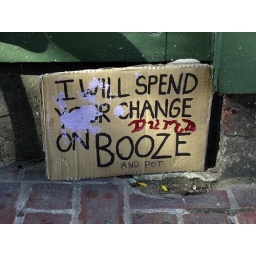
I found this sign outside of Dunkin Donuts this morning. I think the red may possibly be written in blood.